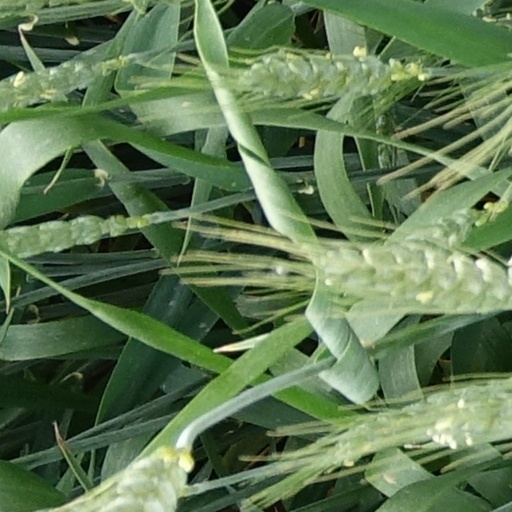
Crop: wheat